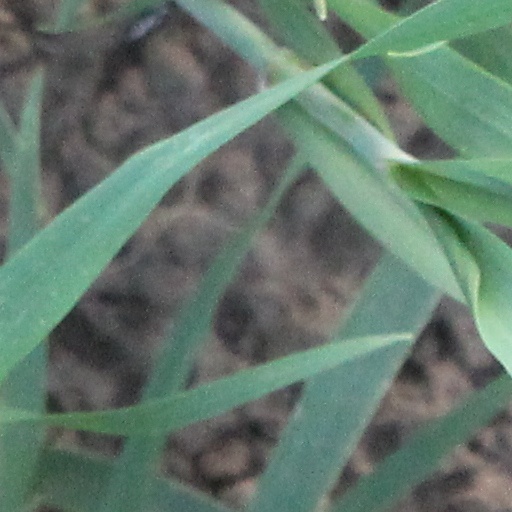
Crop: wheat